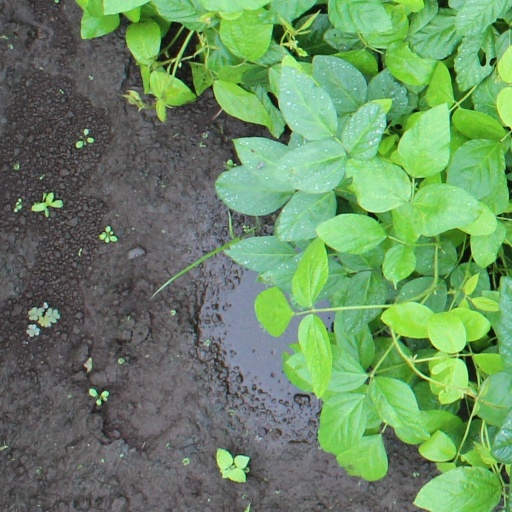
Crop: soybean